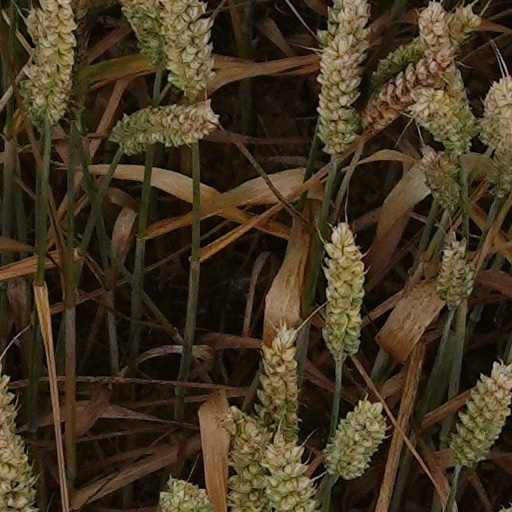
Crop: wheat